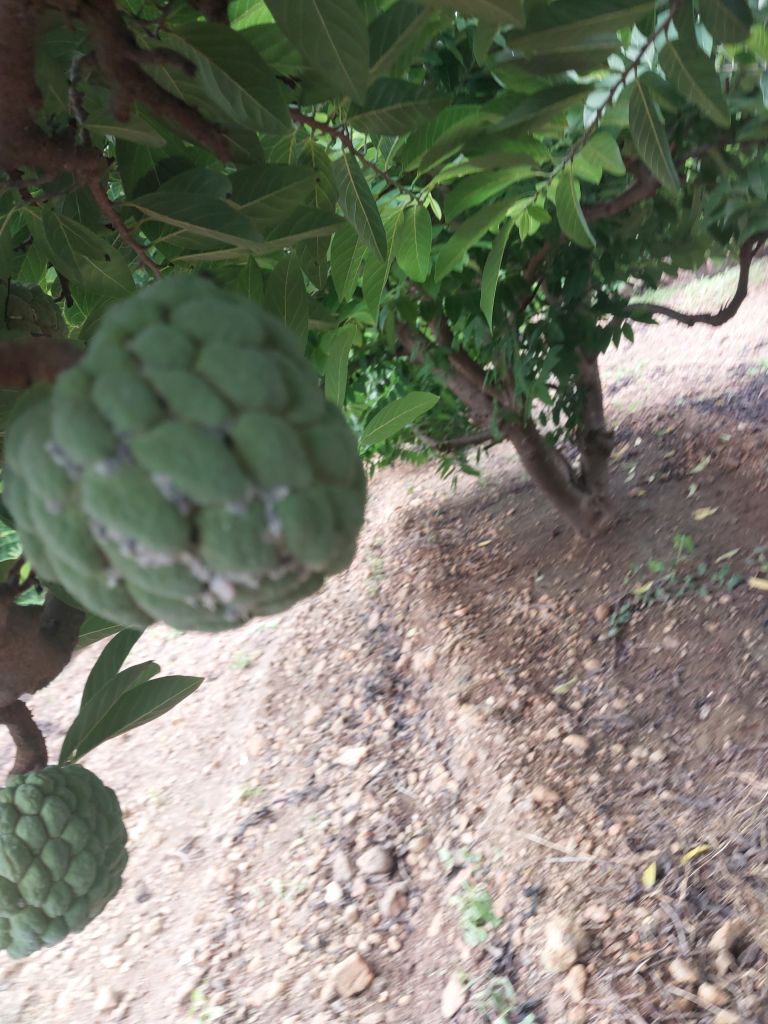
Disease label: Mealy Bug